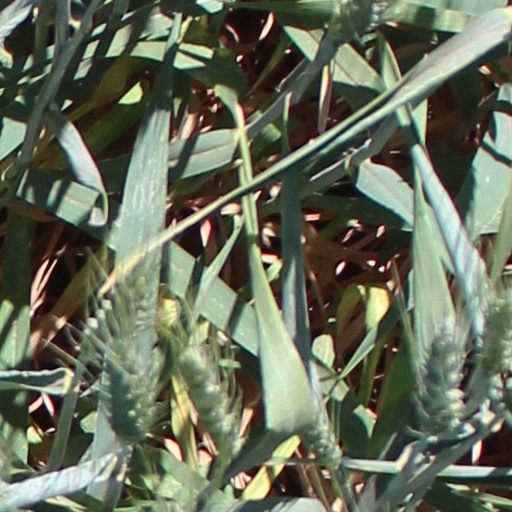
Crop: wheat